Stanisław August Poniatowski

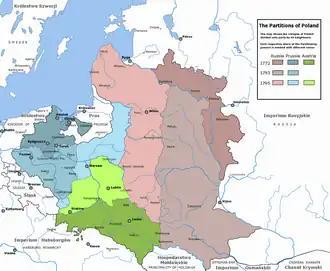
The three Partitions of Poland-Lithuania: Russian (purple and red), Austrian (green), Prussian (blue)

Although Poniatowski protested against the First Partition of the Commonwealth (1772), he was powerless to do anything about it. He considered abdication, but decided against it.